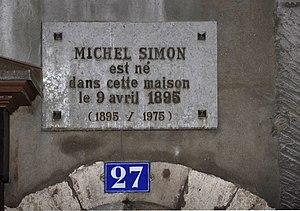
Plaque à la mémoire de Michel Simon, 27 Grand Rue, Genève.
Le Léman, appelé aussi lac de Genève, ou par tautologie lac Léman, est un lac d'origine glaciaire situé en Suisse et en France ; par sa superficie, c'est le plus grand lac alpin et subalpin d'Europe.
François Simon, dit Michel Simon, est un acteur suisse né le 9 avril 1895 à Genève et mort le 30 mai 1975 à Bry-sur-Marne.